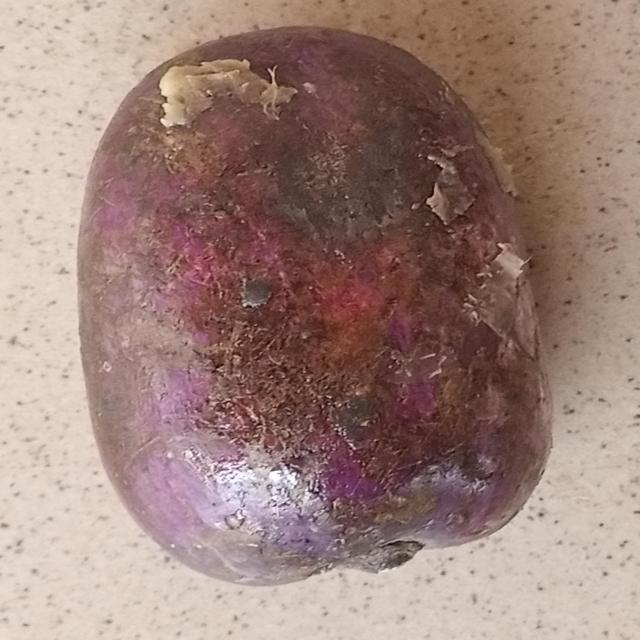
Plum grade: bruised